Mariology of the popes

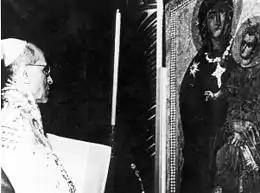
Coronation of the Salus Populi Romani icon in Rome by Pope Pius XII in 1954, in association with his announcement of new Marian feast for the Queenship of Mary.

In the October 11, 1954, encyclical "Ad Caeli Reginam", he introduced a new Marian feast, the Queenship of Mary.